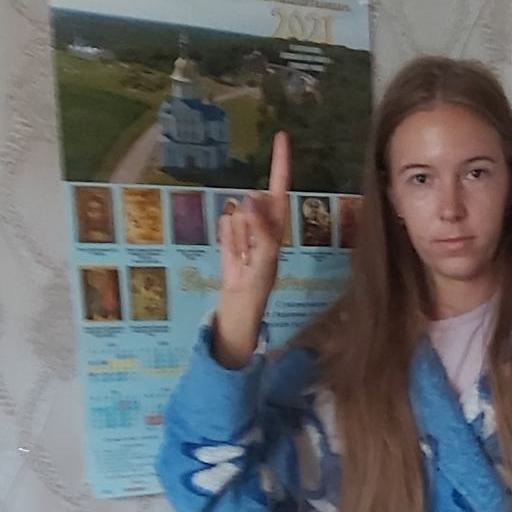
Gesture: one